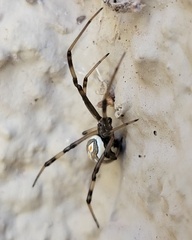
Species: Lactrodectus_hesperus